Train stop

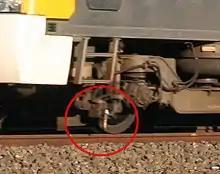
Train-mounted trip cock, located on the leading bogie of a Siemens EMU

The train stop system comprises two basic components. One is the trip arm mechanism, mounted on the ground adjacent to the rail, which essentially consists of a spring-loaded arm connected to an electric motor (or pneumatic cylinder in electro-pneumatic systems). The other is the train-mounted trip cock, which is connected either directly or electrically to the train's braking system.